Volvelle

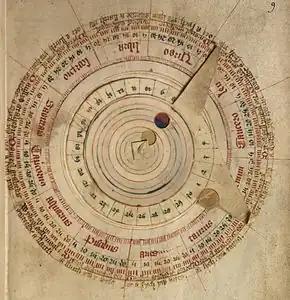
A volvella of the moon. A volvella is a moveable device for working out the position of the sun and moon in the zodiac, 15th century

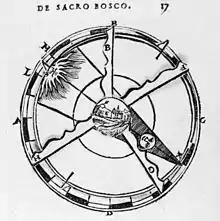
A volvelle from the sixteenth century edition of the "De sphaera mundi" by Johannes de Sacrobosco.

A volvelle or wheel chart is a type of slide chart, a paper construction with rotating parts. It is considered an early example of a paper analog computer. Volvelles have been produced to accommodate organization and calculation in many diverse subjects. Early examples of volvelles are found in the pages of astronomy books.